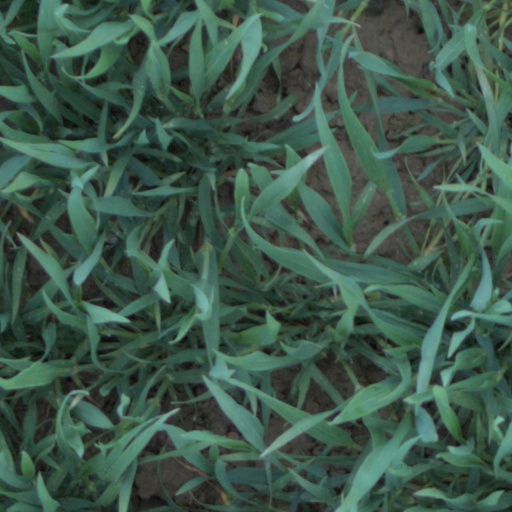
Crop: wheat